Edwards Air Force Base

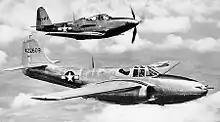
First production P-59A with a P-63 behind

In the spring of 1942, the Mojave Desert station was chosen as a secluded site for testing America's first jet, the super-secret Bell Aircraft P-59 Airacomet jet fighter. The immense volume of flight tests being conducted at Wright Field, in Ohio, helped drive a search for a new, isolated site where a "Top Secret" airplane could undergo tests "away from prying eyes." The urgent need to complete the P-59 program without delay dictated a location with good, year-round flying weather, and the risks inherent in the radical new technology to be demonstrated on the aircraft dictated a spacious landing field. After examining a number of locations around the country, they selected a site along the north shore of the enormous, flat surface of Rogers Dry Lake about six miles away from the training base at Muroc.